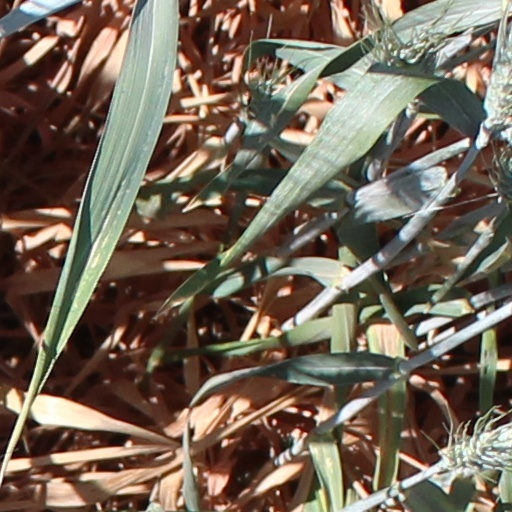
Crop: wheat